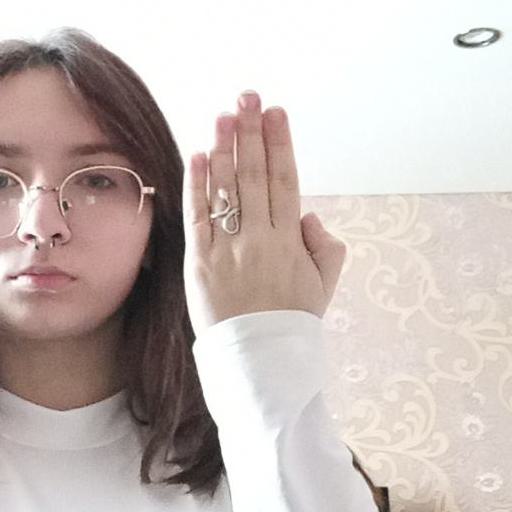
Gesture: stop_inverted